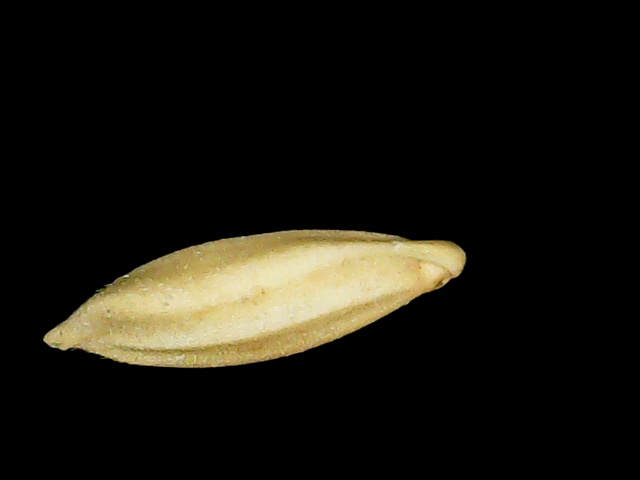
Rice variety: Binadhan08